Rafael Hertzberg

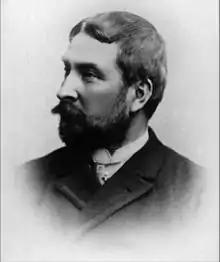
Rafael Hertzberg

Rafael Hertzberg (18 September 1845 in Turku – 5 December 1896 in Helsinki) was a Finland-Swedish writer, translator, historian, businessman, inventor, and publicist.